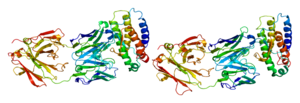
Cytokin / Inddeling
Molekylmodellen af thrombopoietin viser et andet eksempel på fire-helix-familien
Cytokin er et signalmolekyle. Det er en bred og løs kategori af peptider, små proteiner og glycoproteiner, der udfører mange vigtige funktioner i kroppens cellesignalering. Til forskel fra hormoner, der produceres i specialiserede kirtler, er cytokiner lokale regulatorer, der dannes af mange slags celler i kroppen og primært virker på celler i den umiddelbare nærhed.